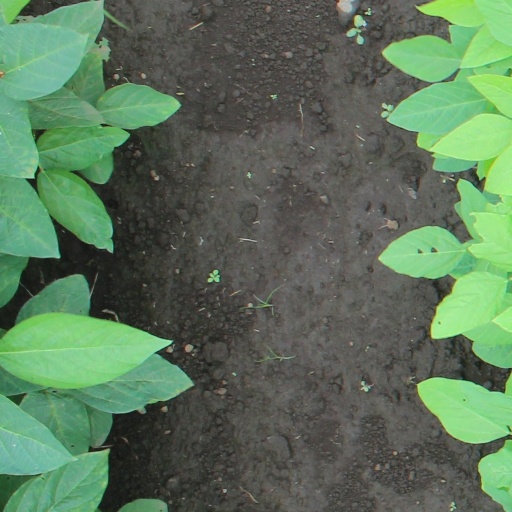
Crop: soybean